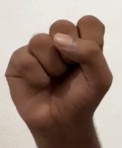
ASL sign: S